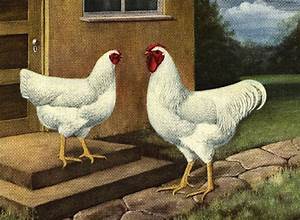
Label: gallina